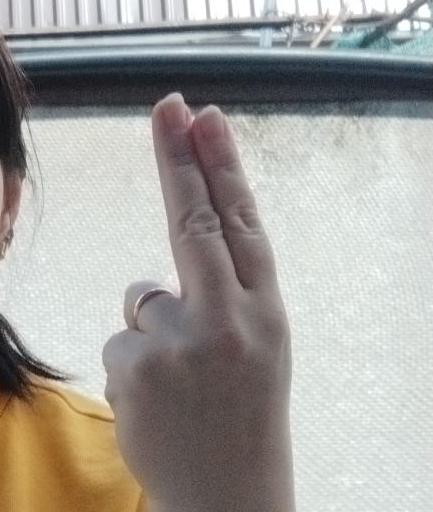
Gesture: two_up_inverted